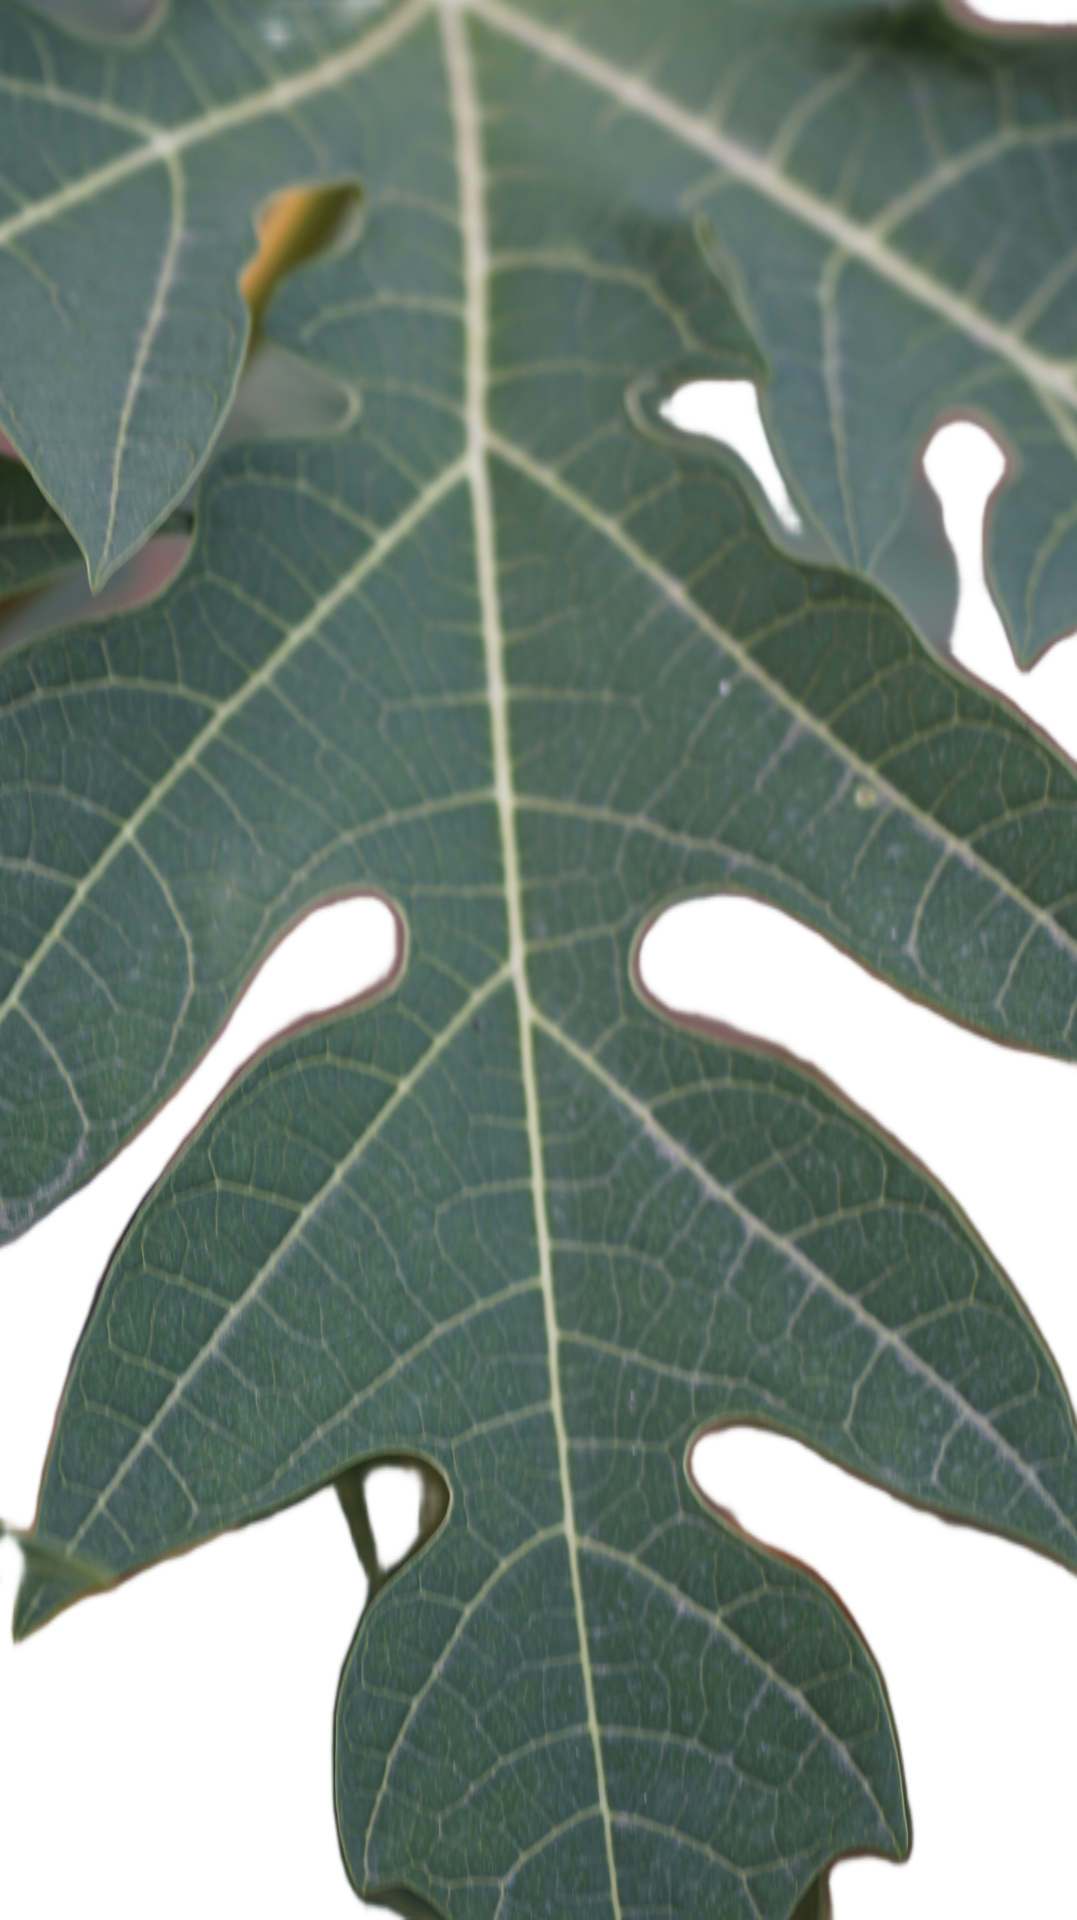
Crop: Papaya
Label: Healthy_leaf